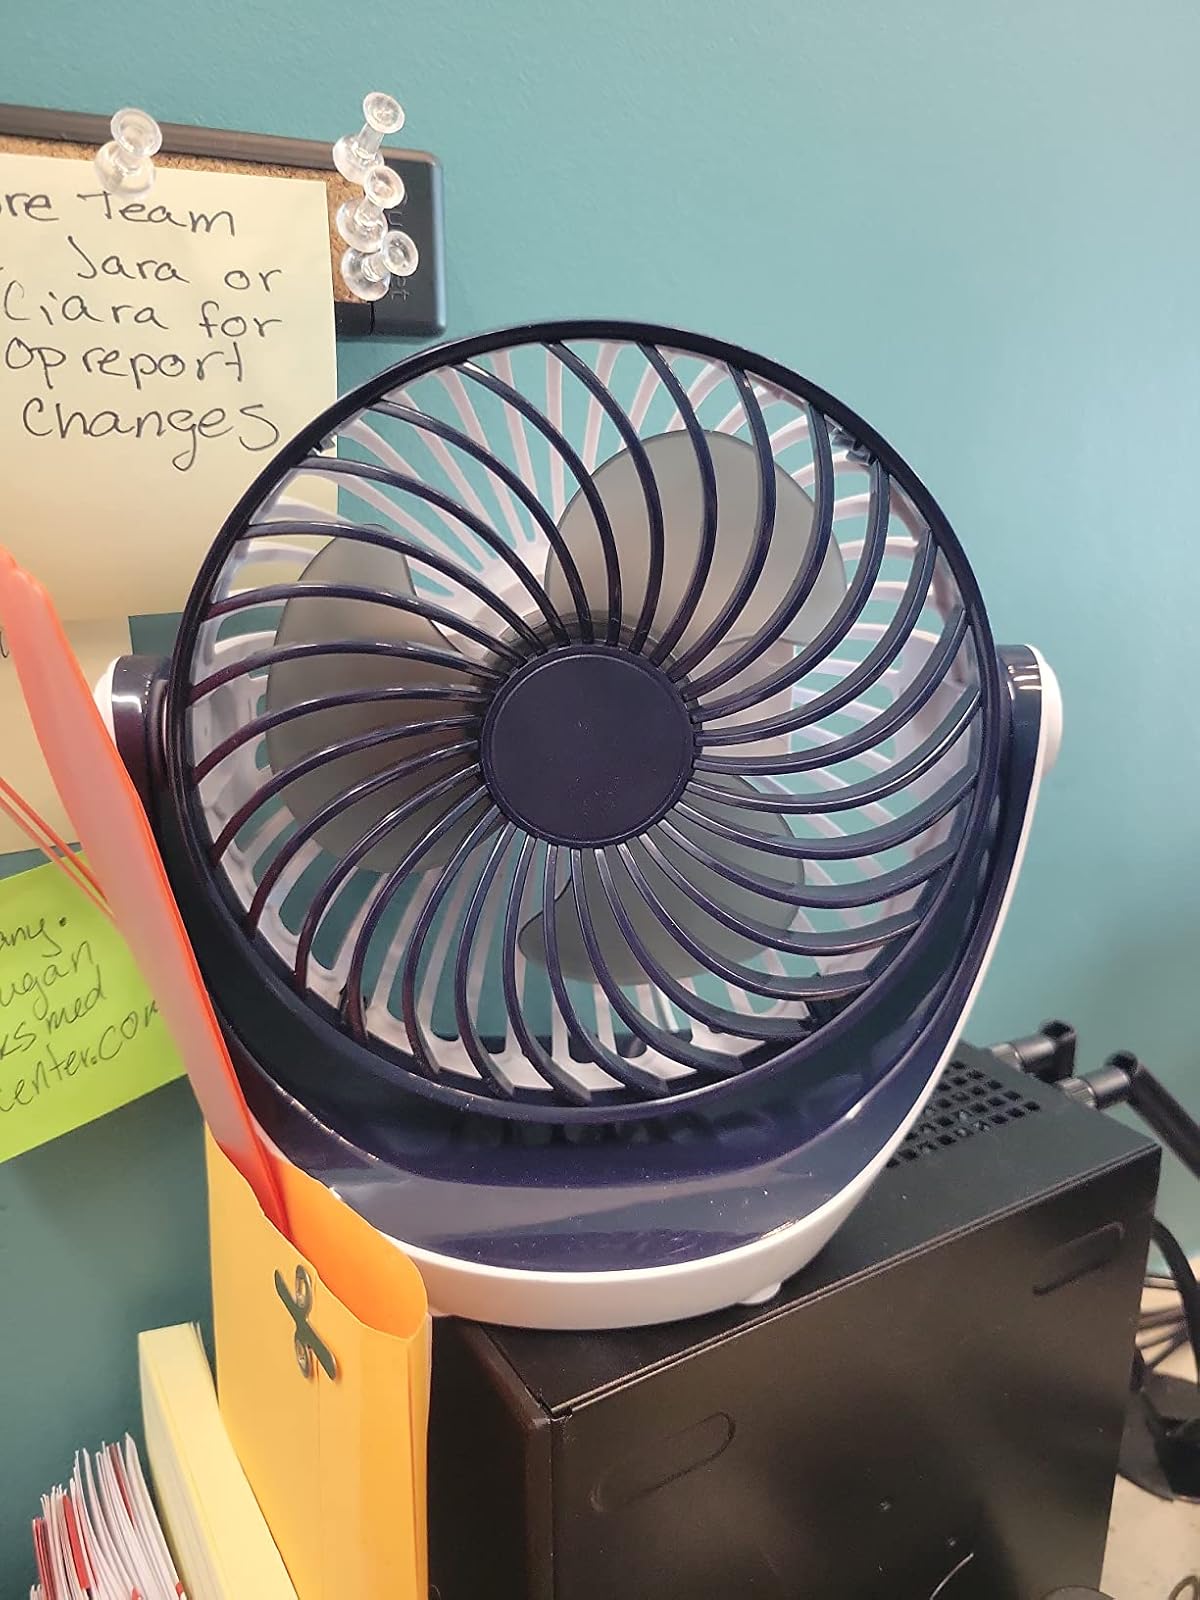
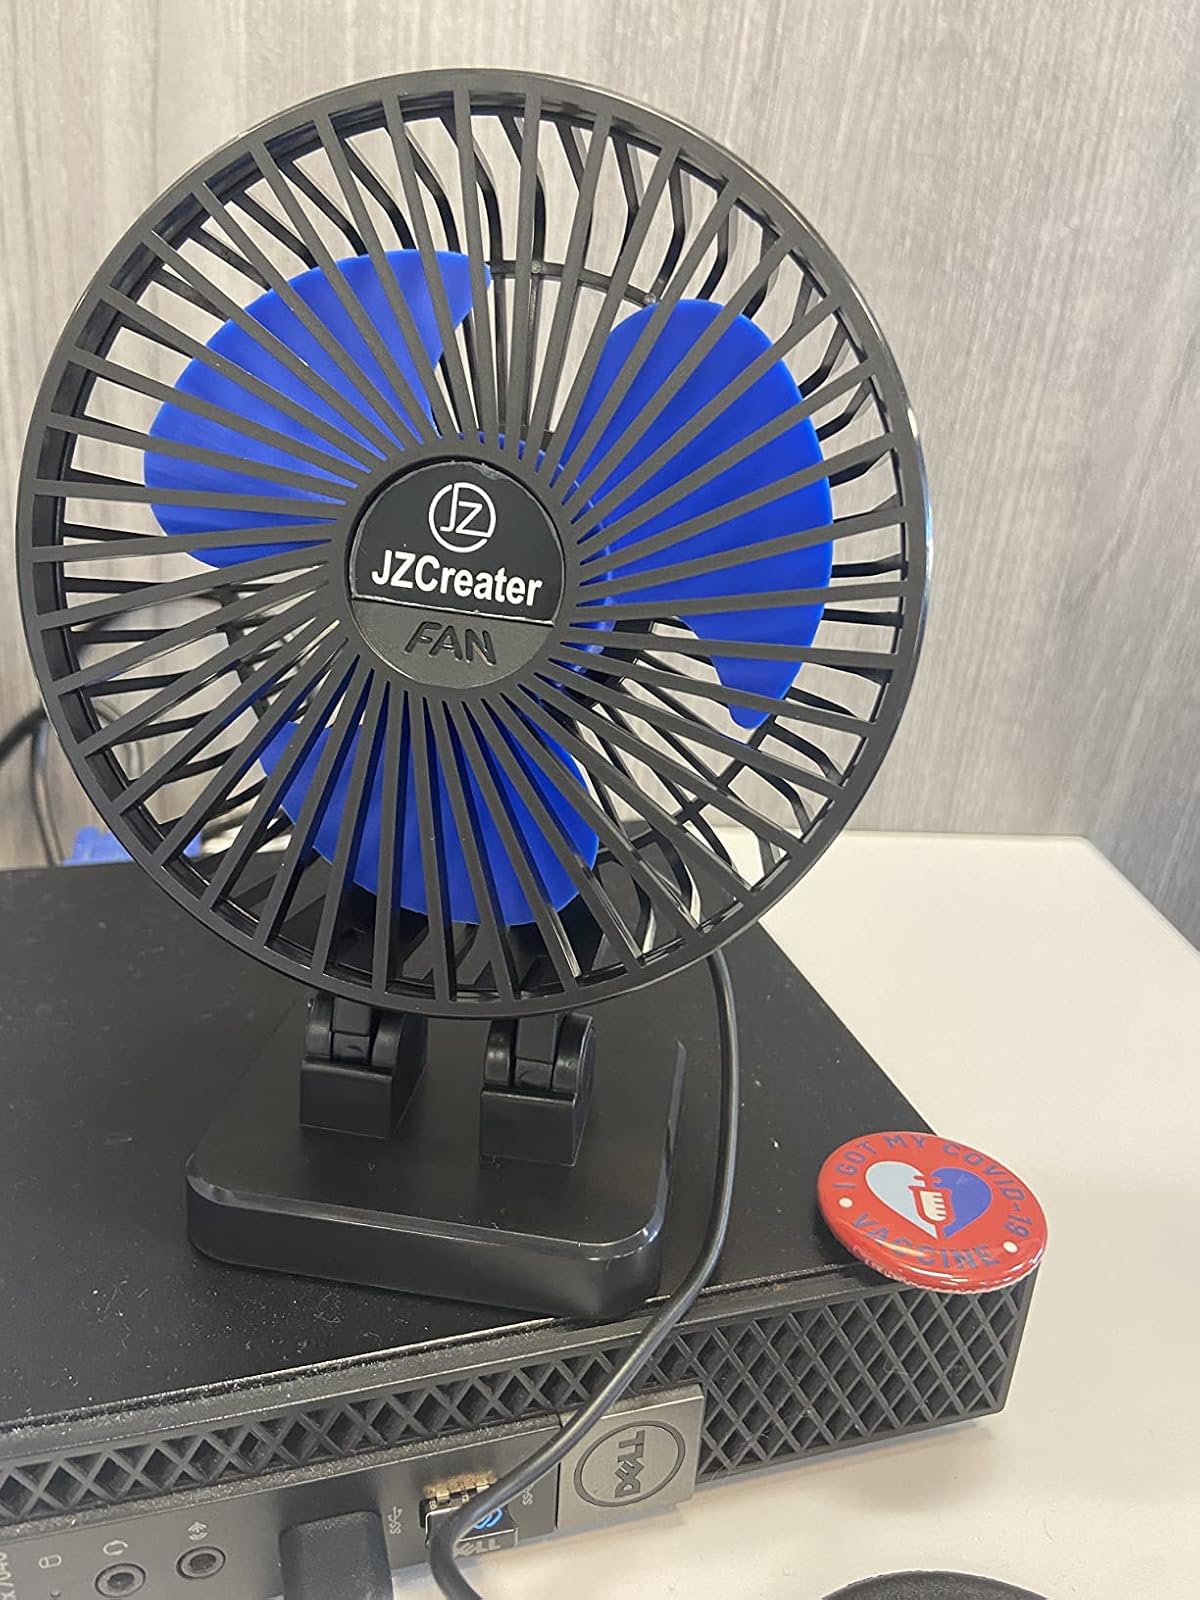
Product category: fan
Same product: no